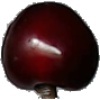
Label: Cherry 1